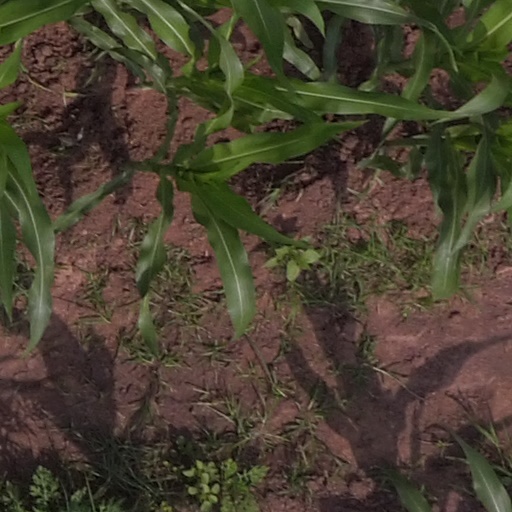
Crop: maize; corn